Valerius Herberger

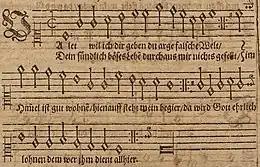
The "Sterbelied" (hymn for the dying) in a Lutheran hymnal, 1614 composed by Valerius Herberger

He was a prolific writer. His most comprehensive work is "Magnalia Dei de Jesu scripturæ nucleo et medulla" (12 parts, 1601–18), meditations on the Pentateuch, Joshua, Judges, and Ruth, emphasising the revelation of Christ in the Old Testament. Herberger also